Aircrack-ng

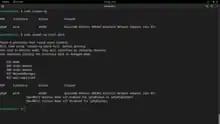
Setting monitor mode using airmon-ng.

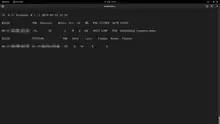
A network scan is performed using airodump-ng.

airodump-ng is a packet sniffer. It can store information in various formats, making it compatible with software other than the aircrack-ng suite. It supports channel-hopping.